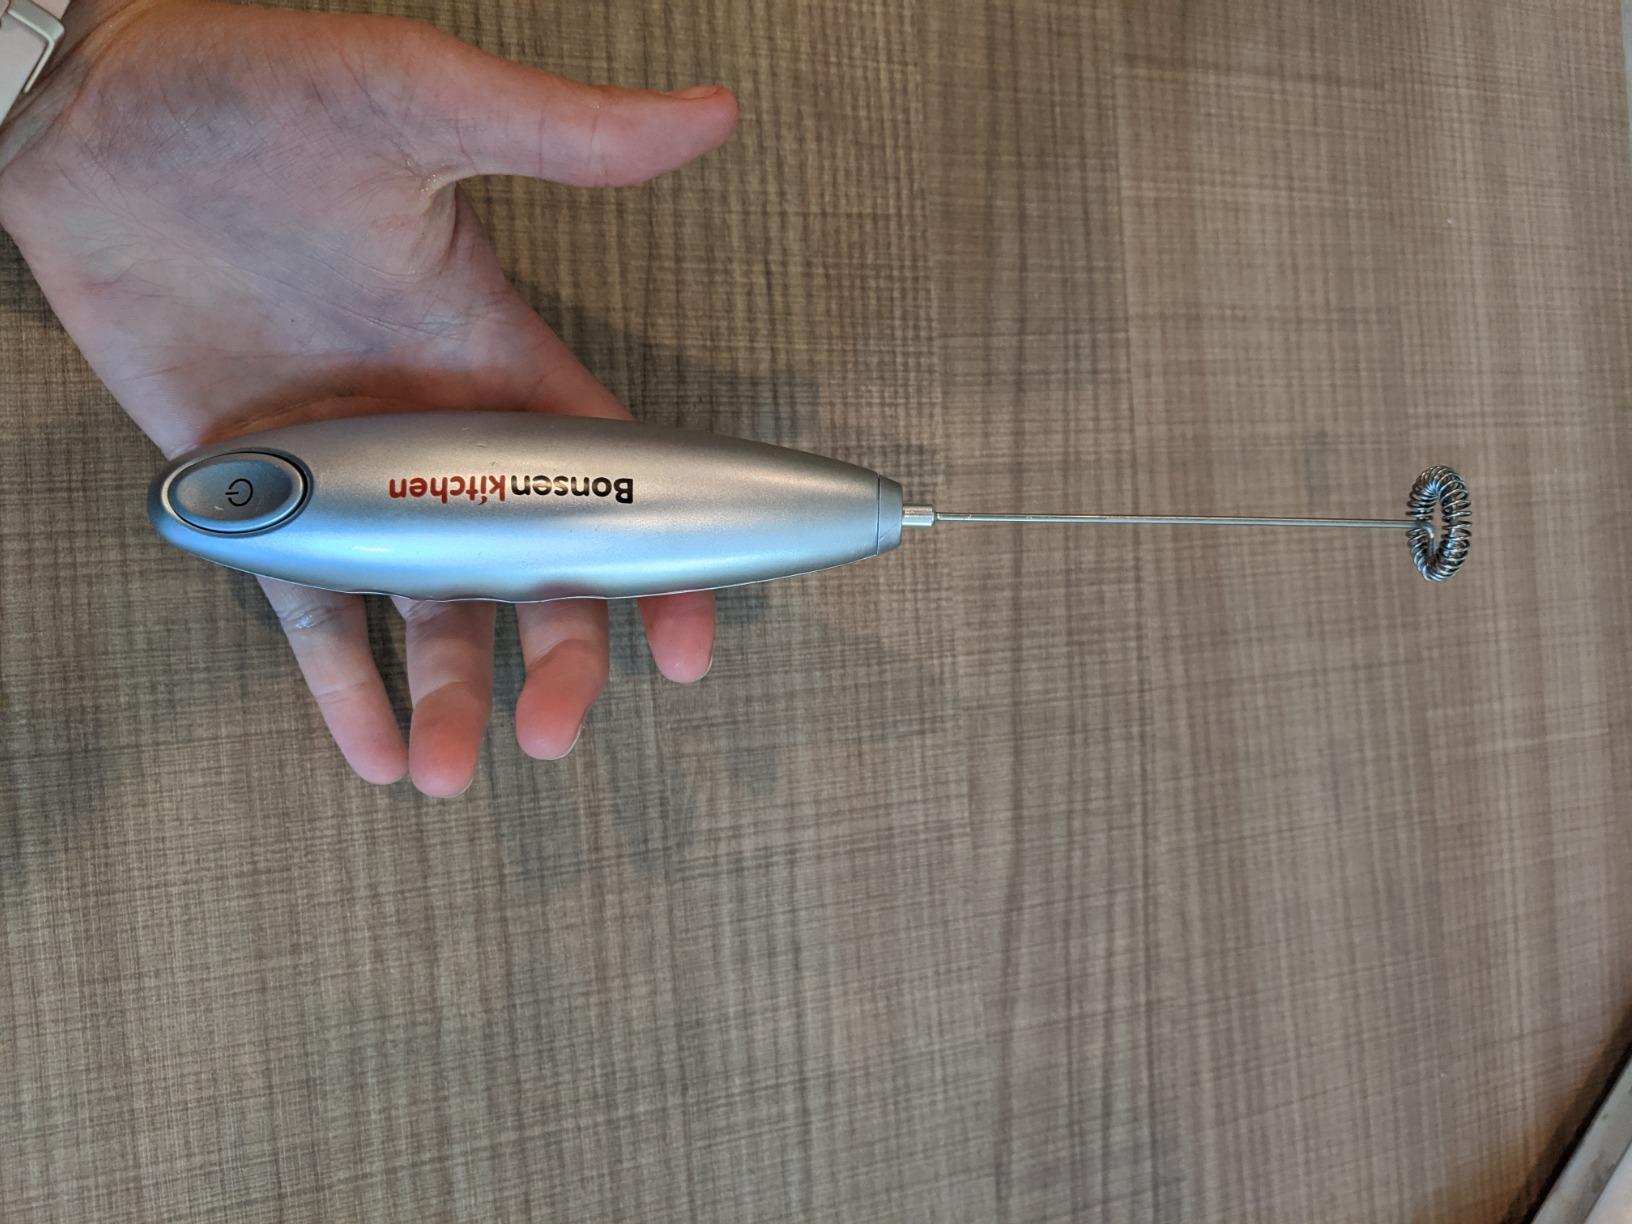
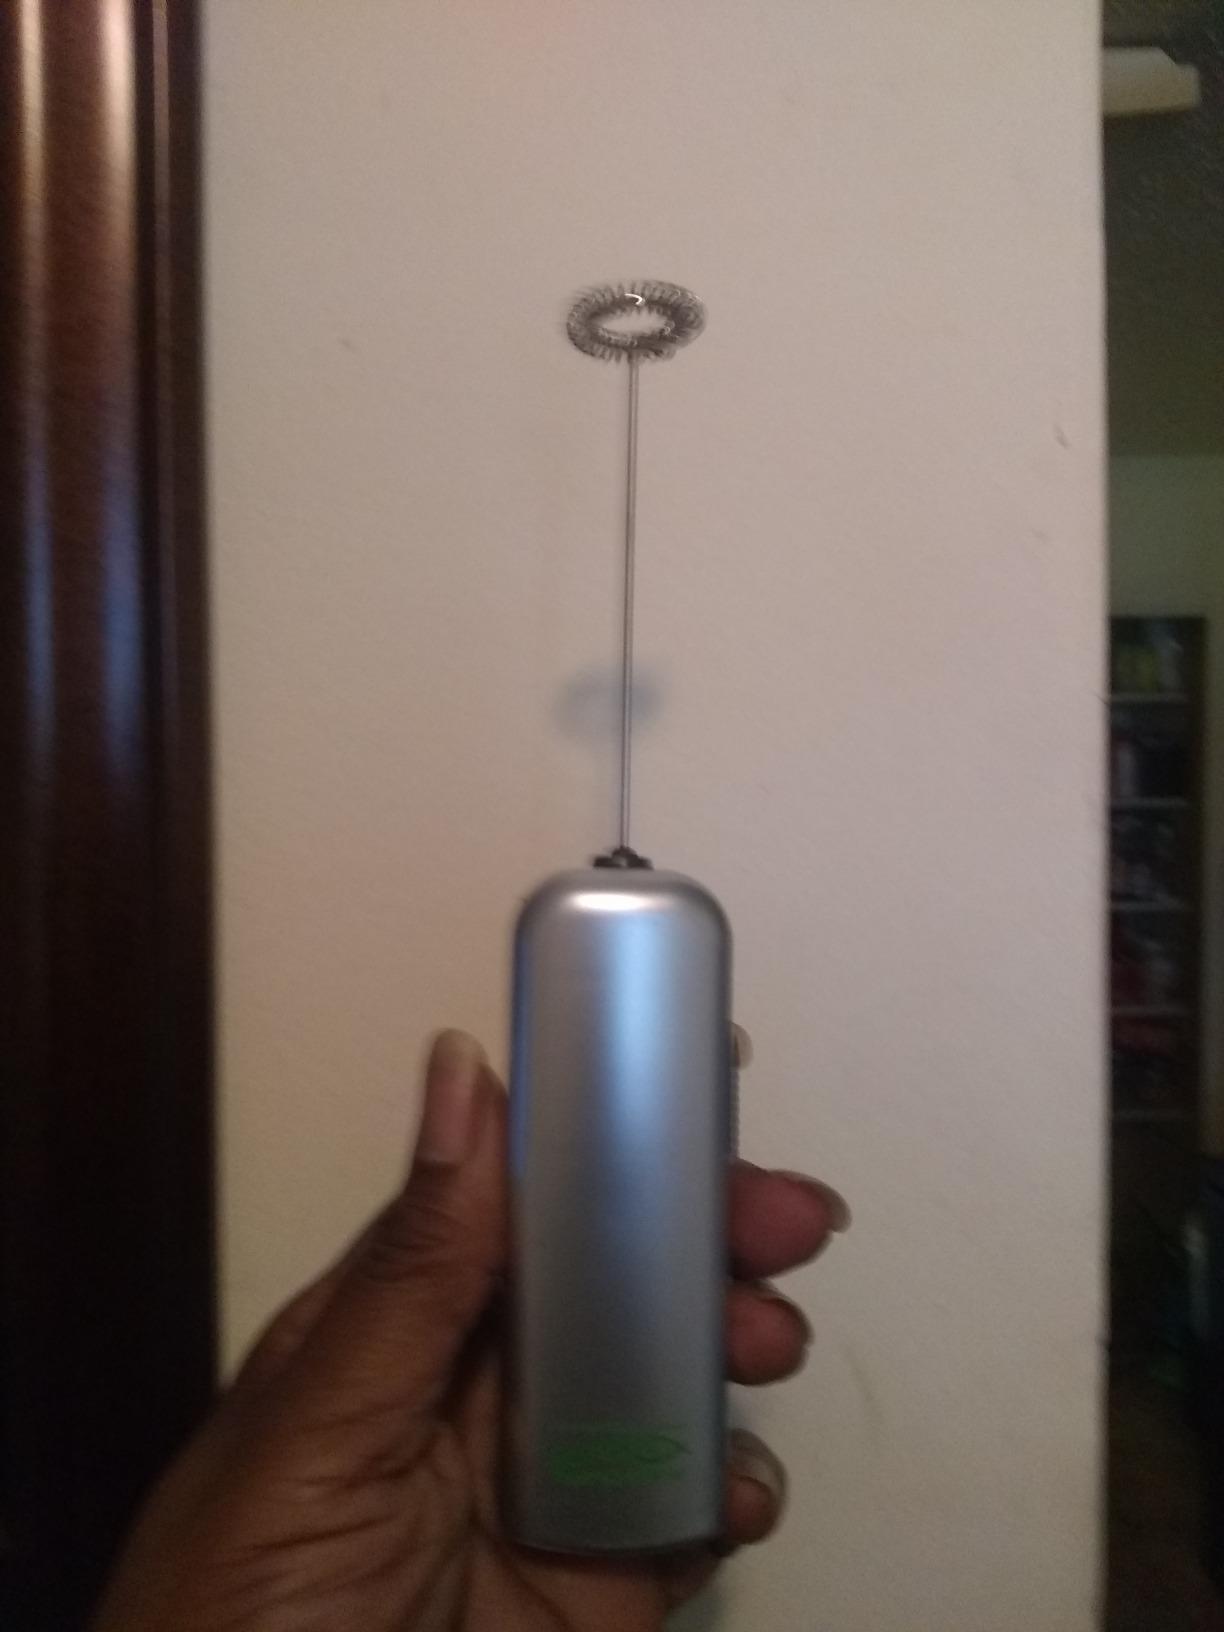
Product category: items_mixer
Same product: no